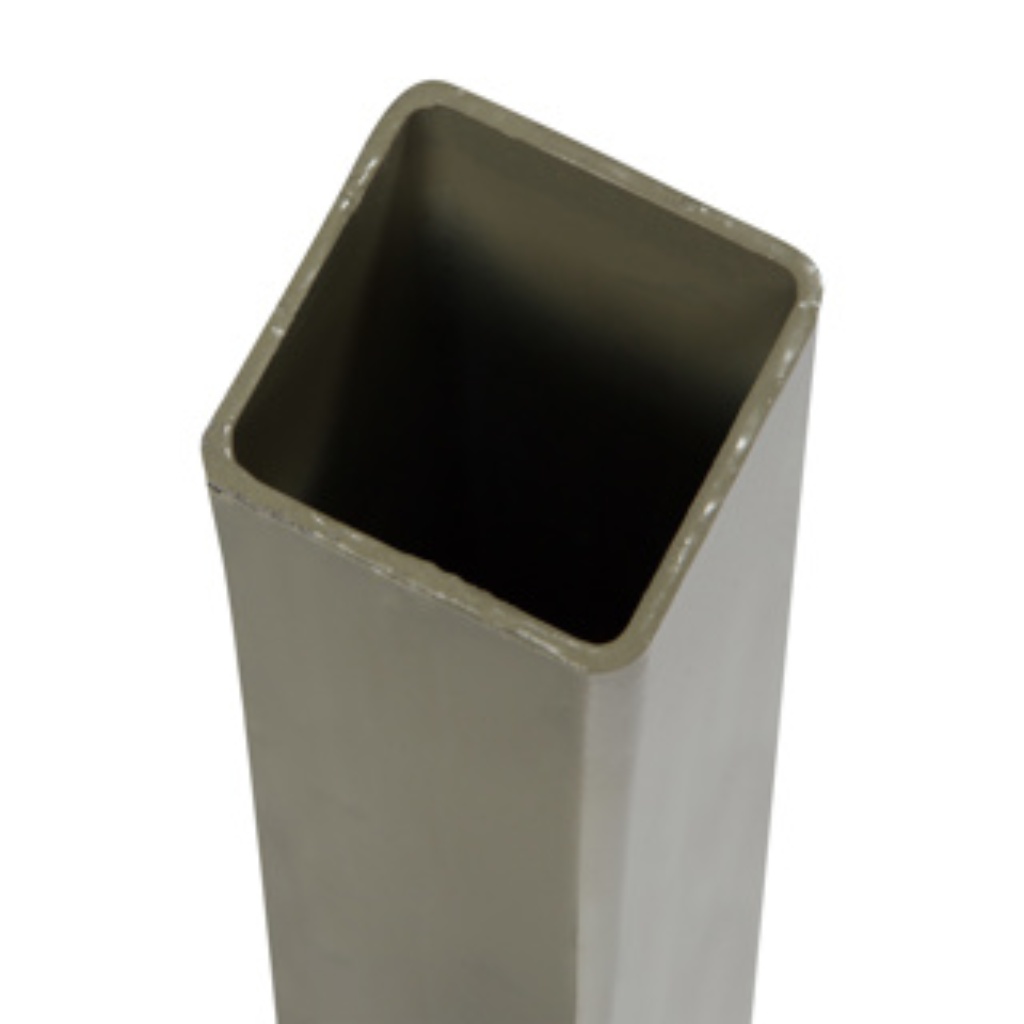
Durapost 2.4m Gate/Corner Post - Olive Grey
The Durapost gate/corner post is 2.4m long and is designed to be used with a Durapost U channel for the the fence to slot into. The posts are 75mm x 75mm and can be used with Durapost post caps.
Brand: Durapost
Category: Hardware > Fencing & Barriers > Fence Posts & Rails > Rails